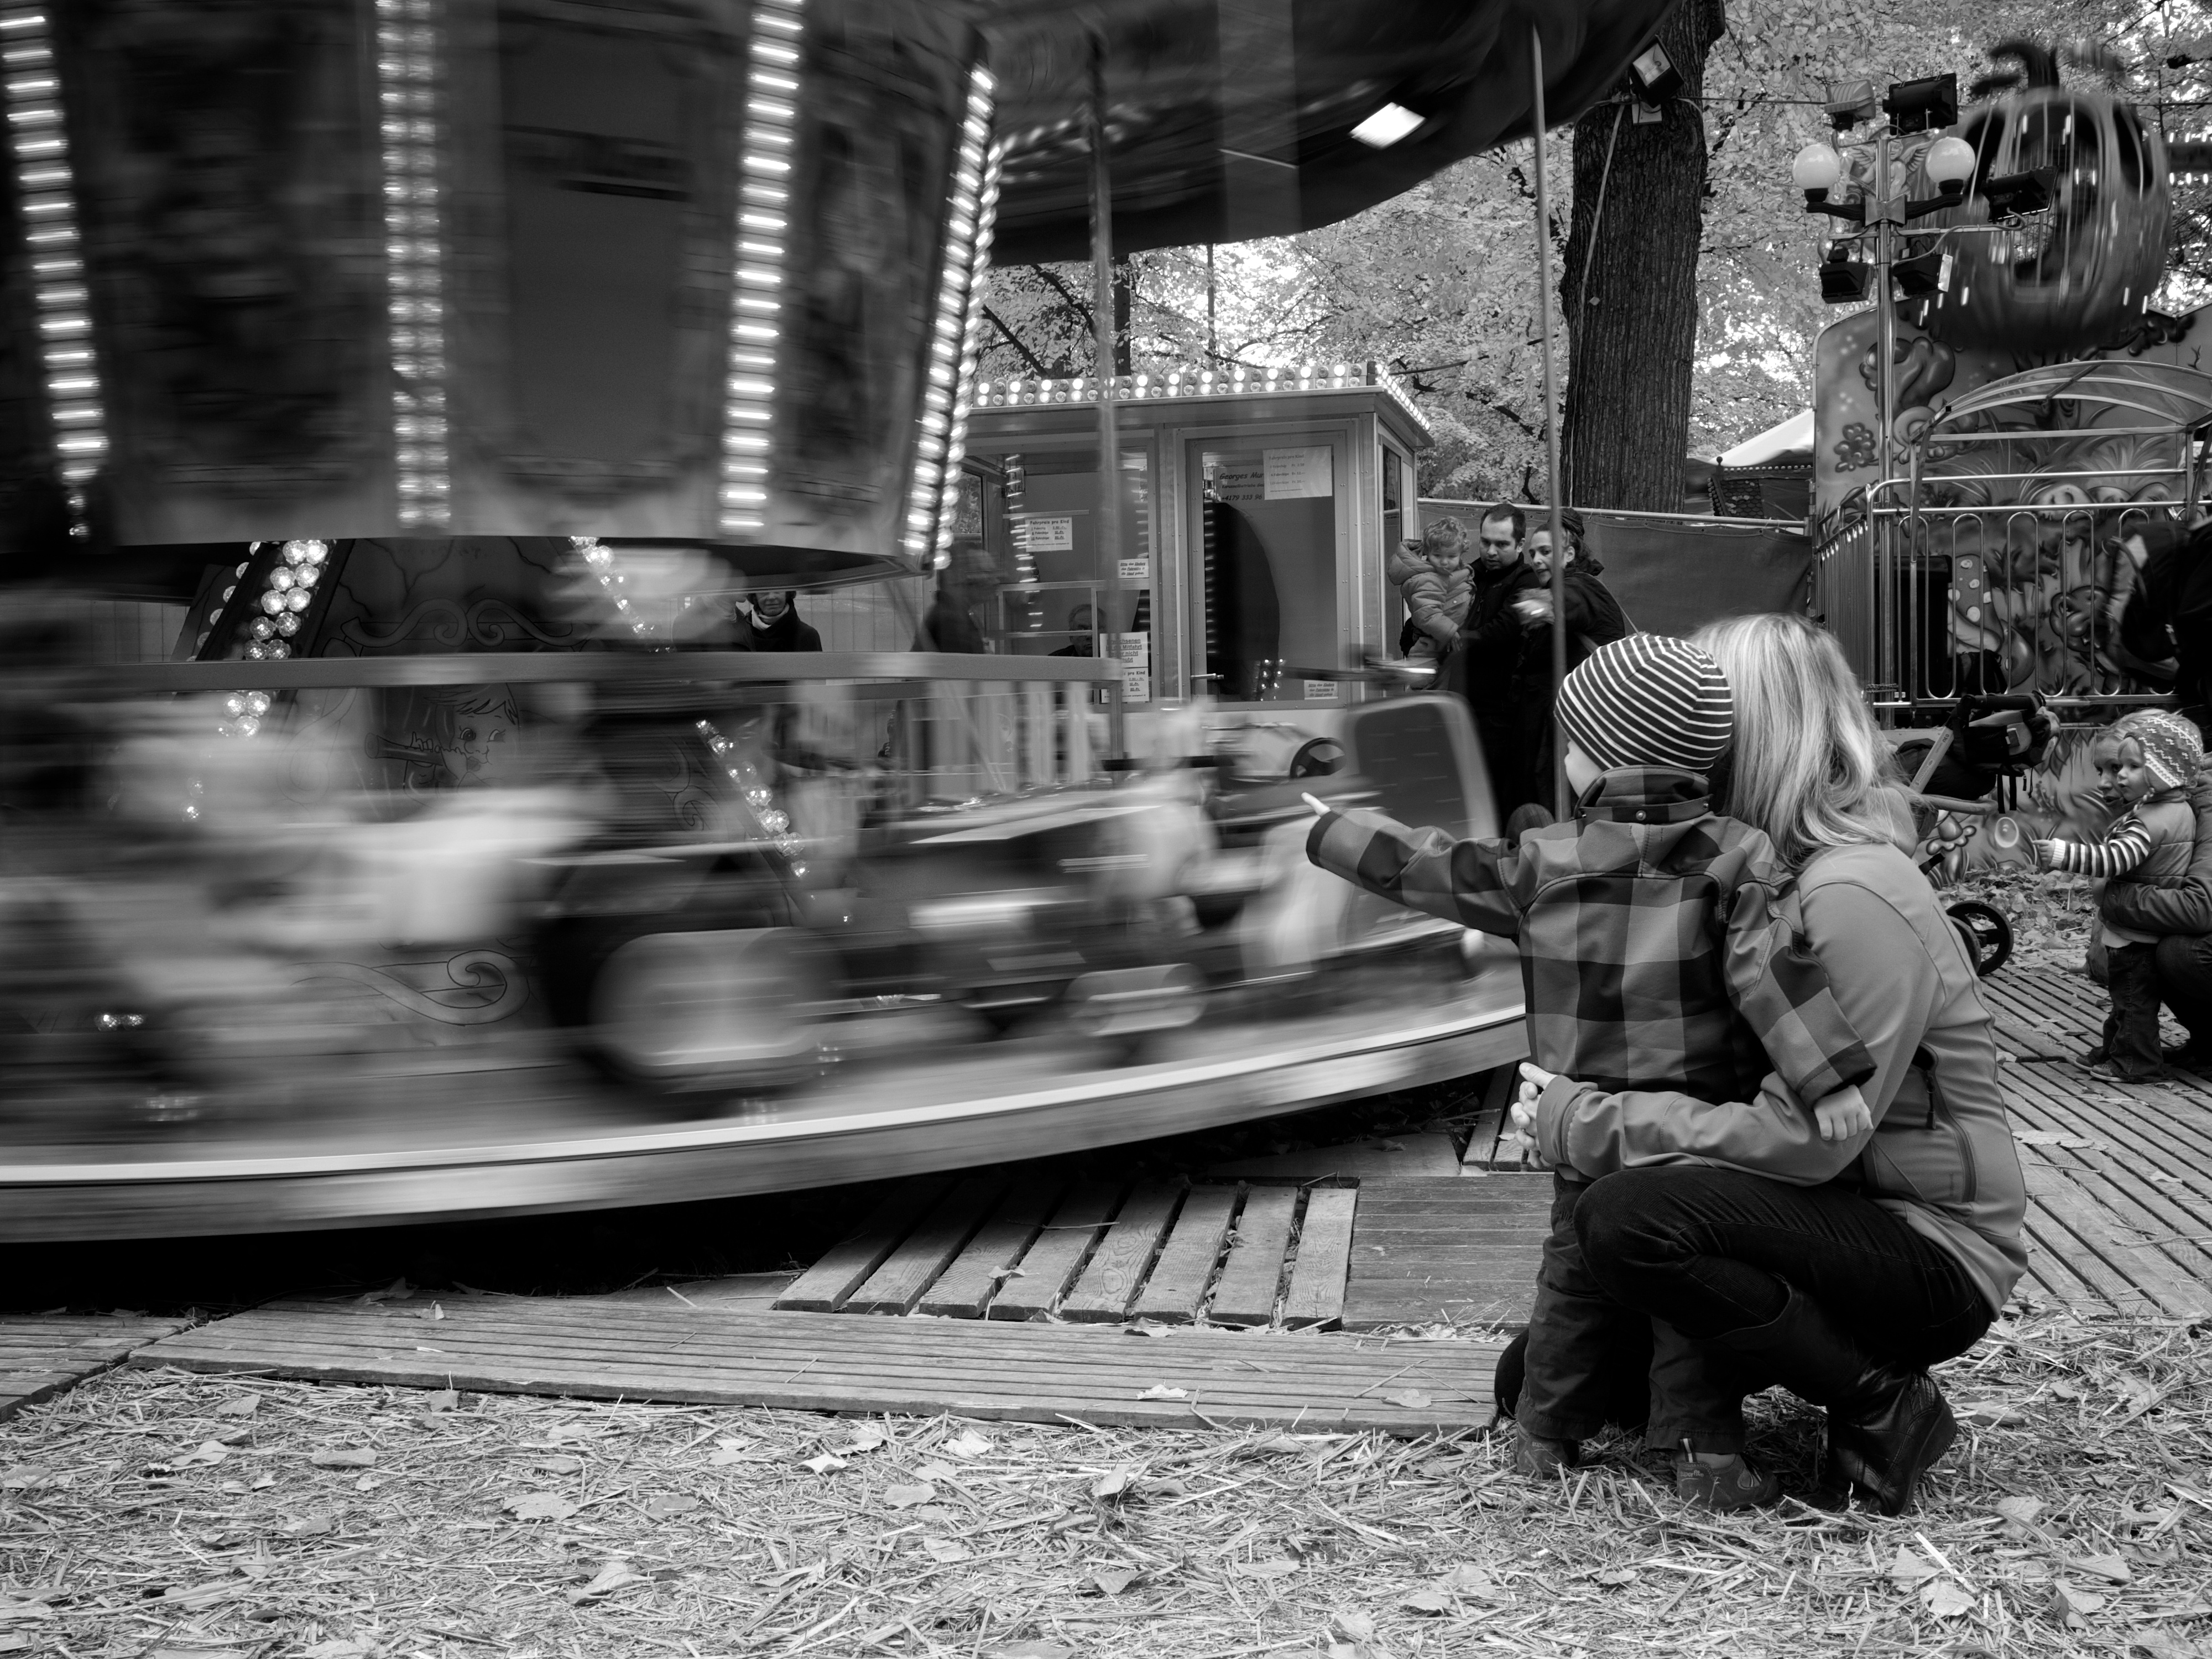
black and white, road, white, street, photography, ebook, training, black, monochrome, streetphotography, flickr, thomas, video, infrastructure, olympus, photograph, snapshot, omd, fuji, leica, monochrom, leuthard, hcb, thomasleuthard, streettogs, monochrome photography, film noir